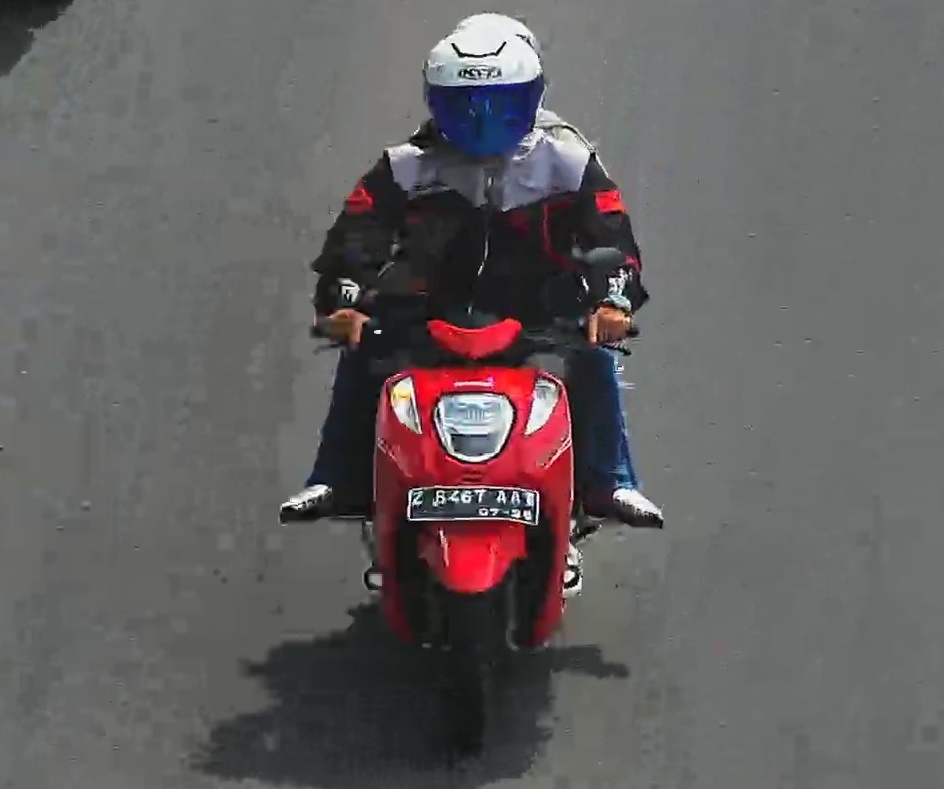
person-with-helmet: 1
person-without-helmet: 0